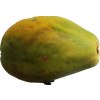
Label: papaya